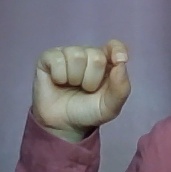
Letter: fa